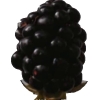
Label: blackberry